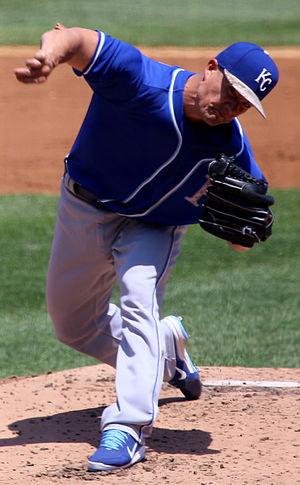
Jeremy Shane Guthrie est un lanceur droitier des Rangers du Texas de la Ligue majeure de baseball.